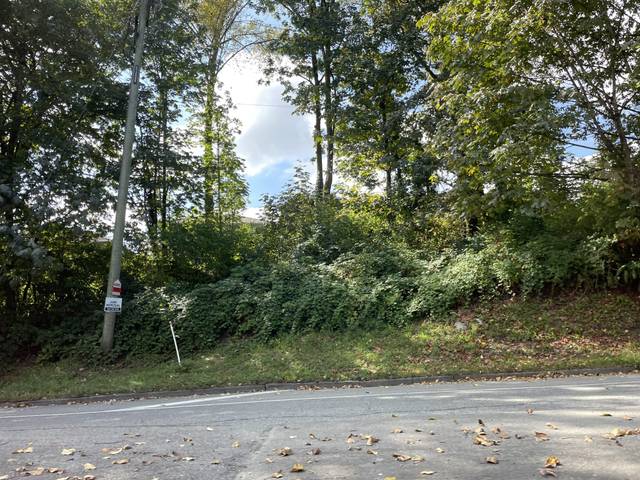
Region: Canada
Coordinates: 49.242, -123.0